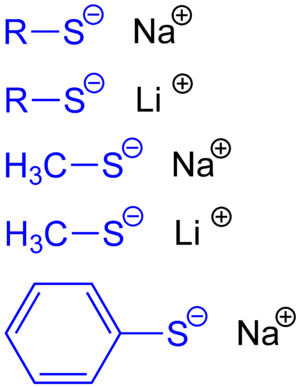
Le terme thiolate désigne les anions issus de la déprotonation des thiols, c'est-à-dire la base conjuguée des thiols, mais aussi les sels de thiols. Les thiolates sont les équivalents soufrés des alcoolates. Leur formule générale est ₙM.